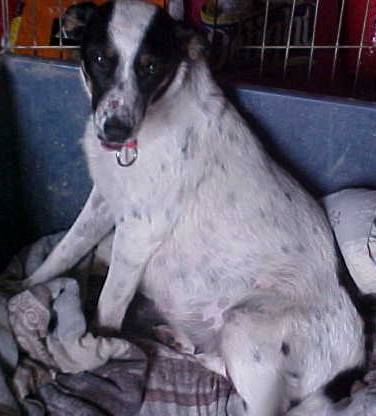
Label: dog